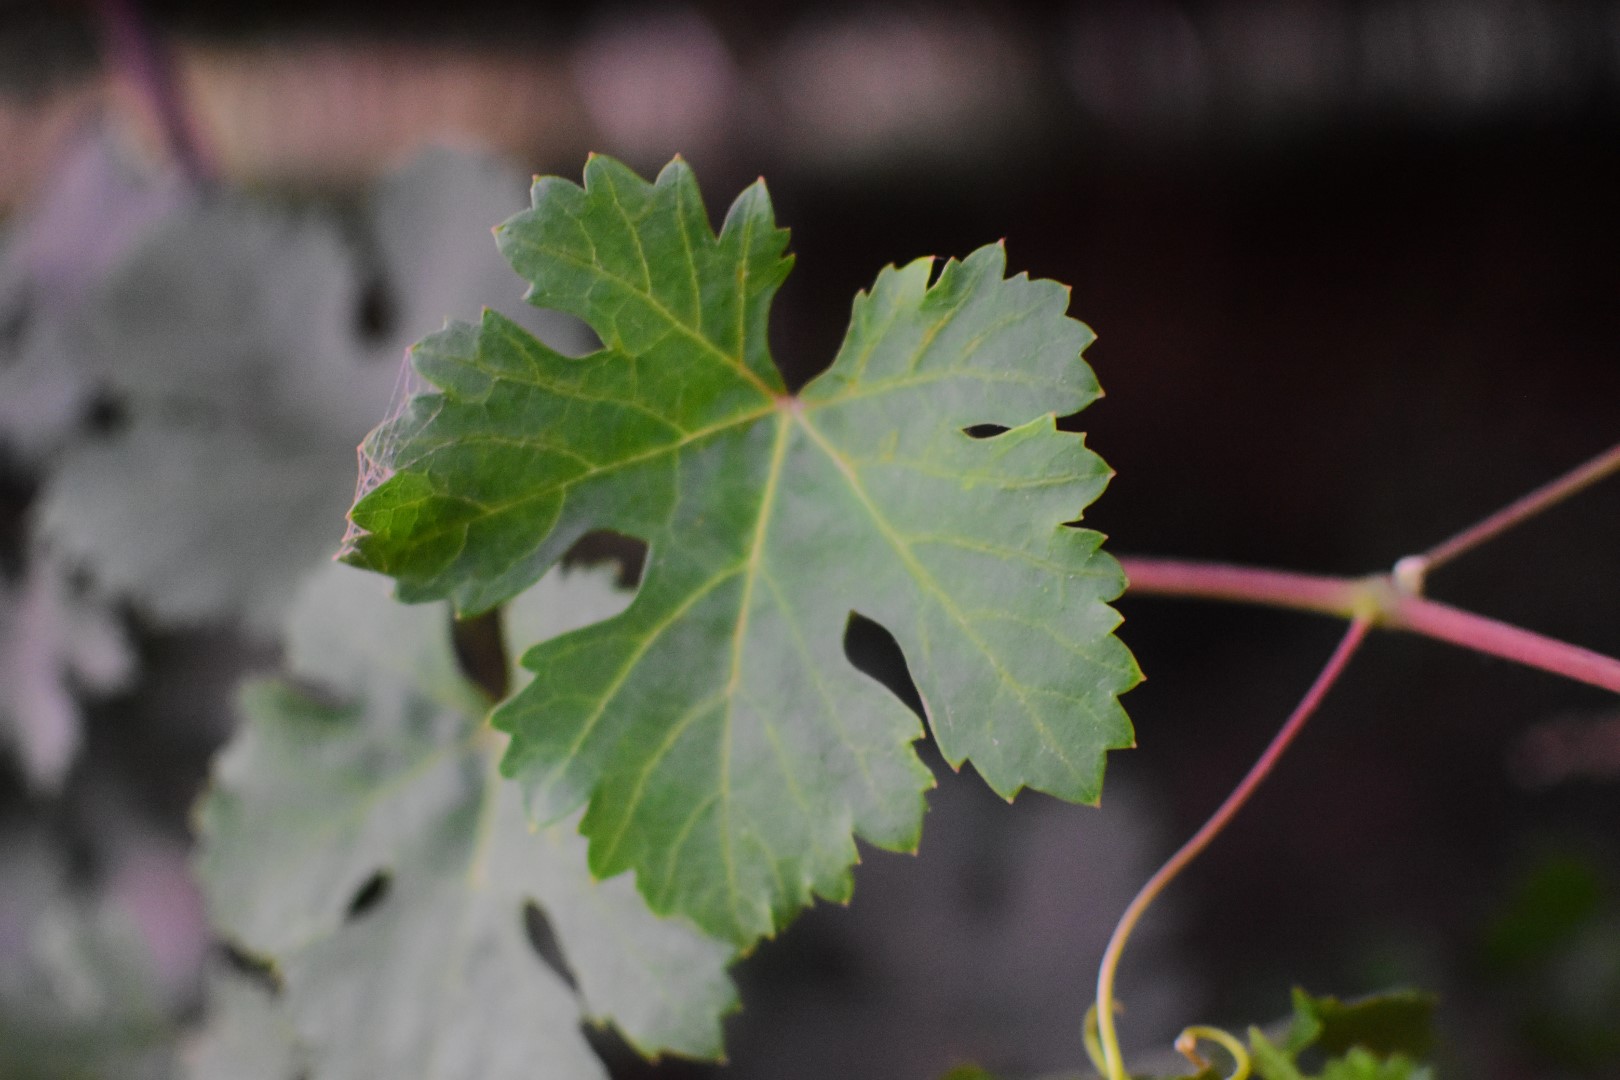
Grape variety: Aswud Balad